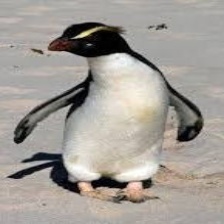
Species: FIORDLAND PENGUIN
Scientific name: EUDYPTES PACHYRHYNCHUS
ImageNet parent category: king_penguin